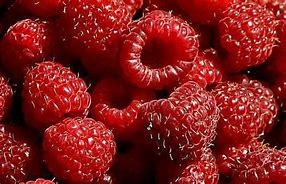
Label: raspberry